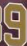
Number: 9